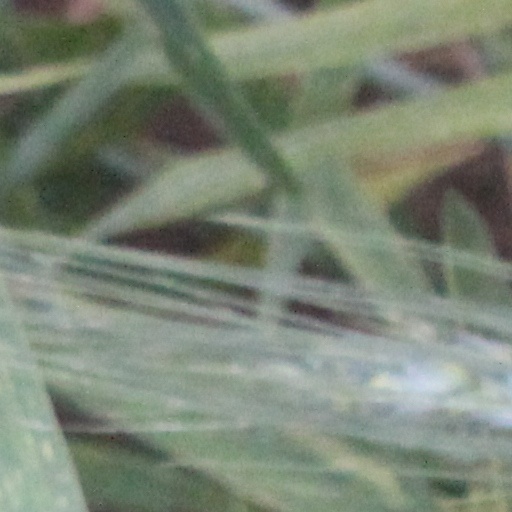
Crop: wheat